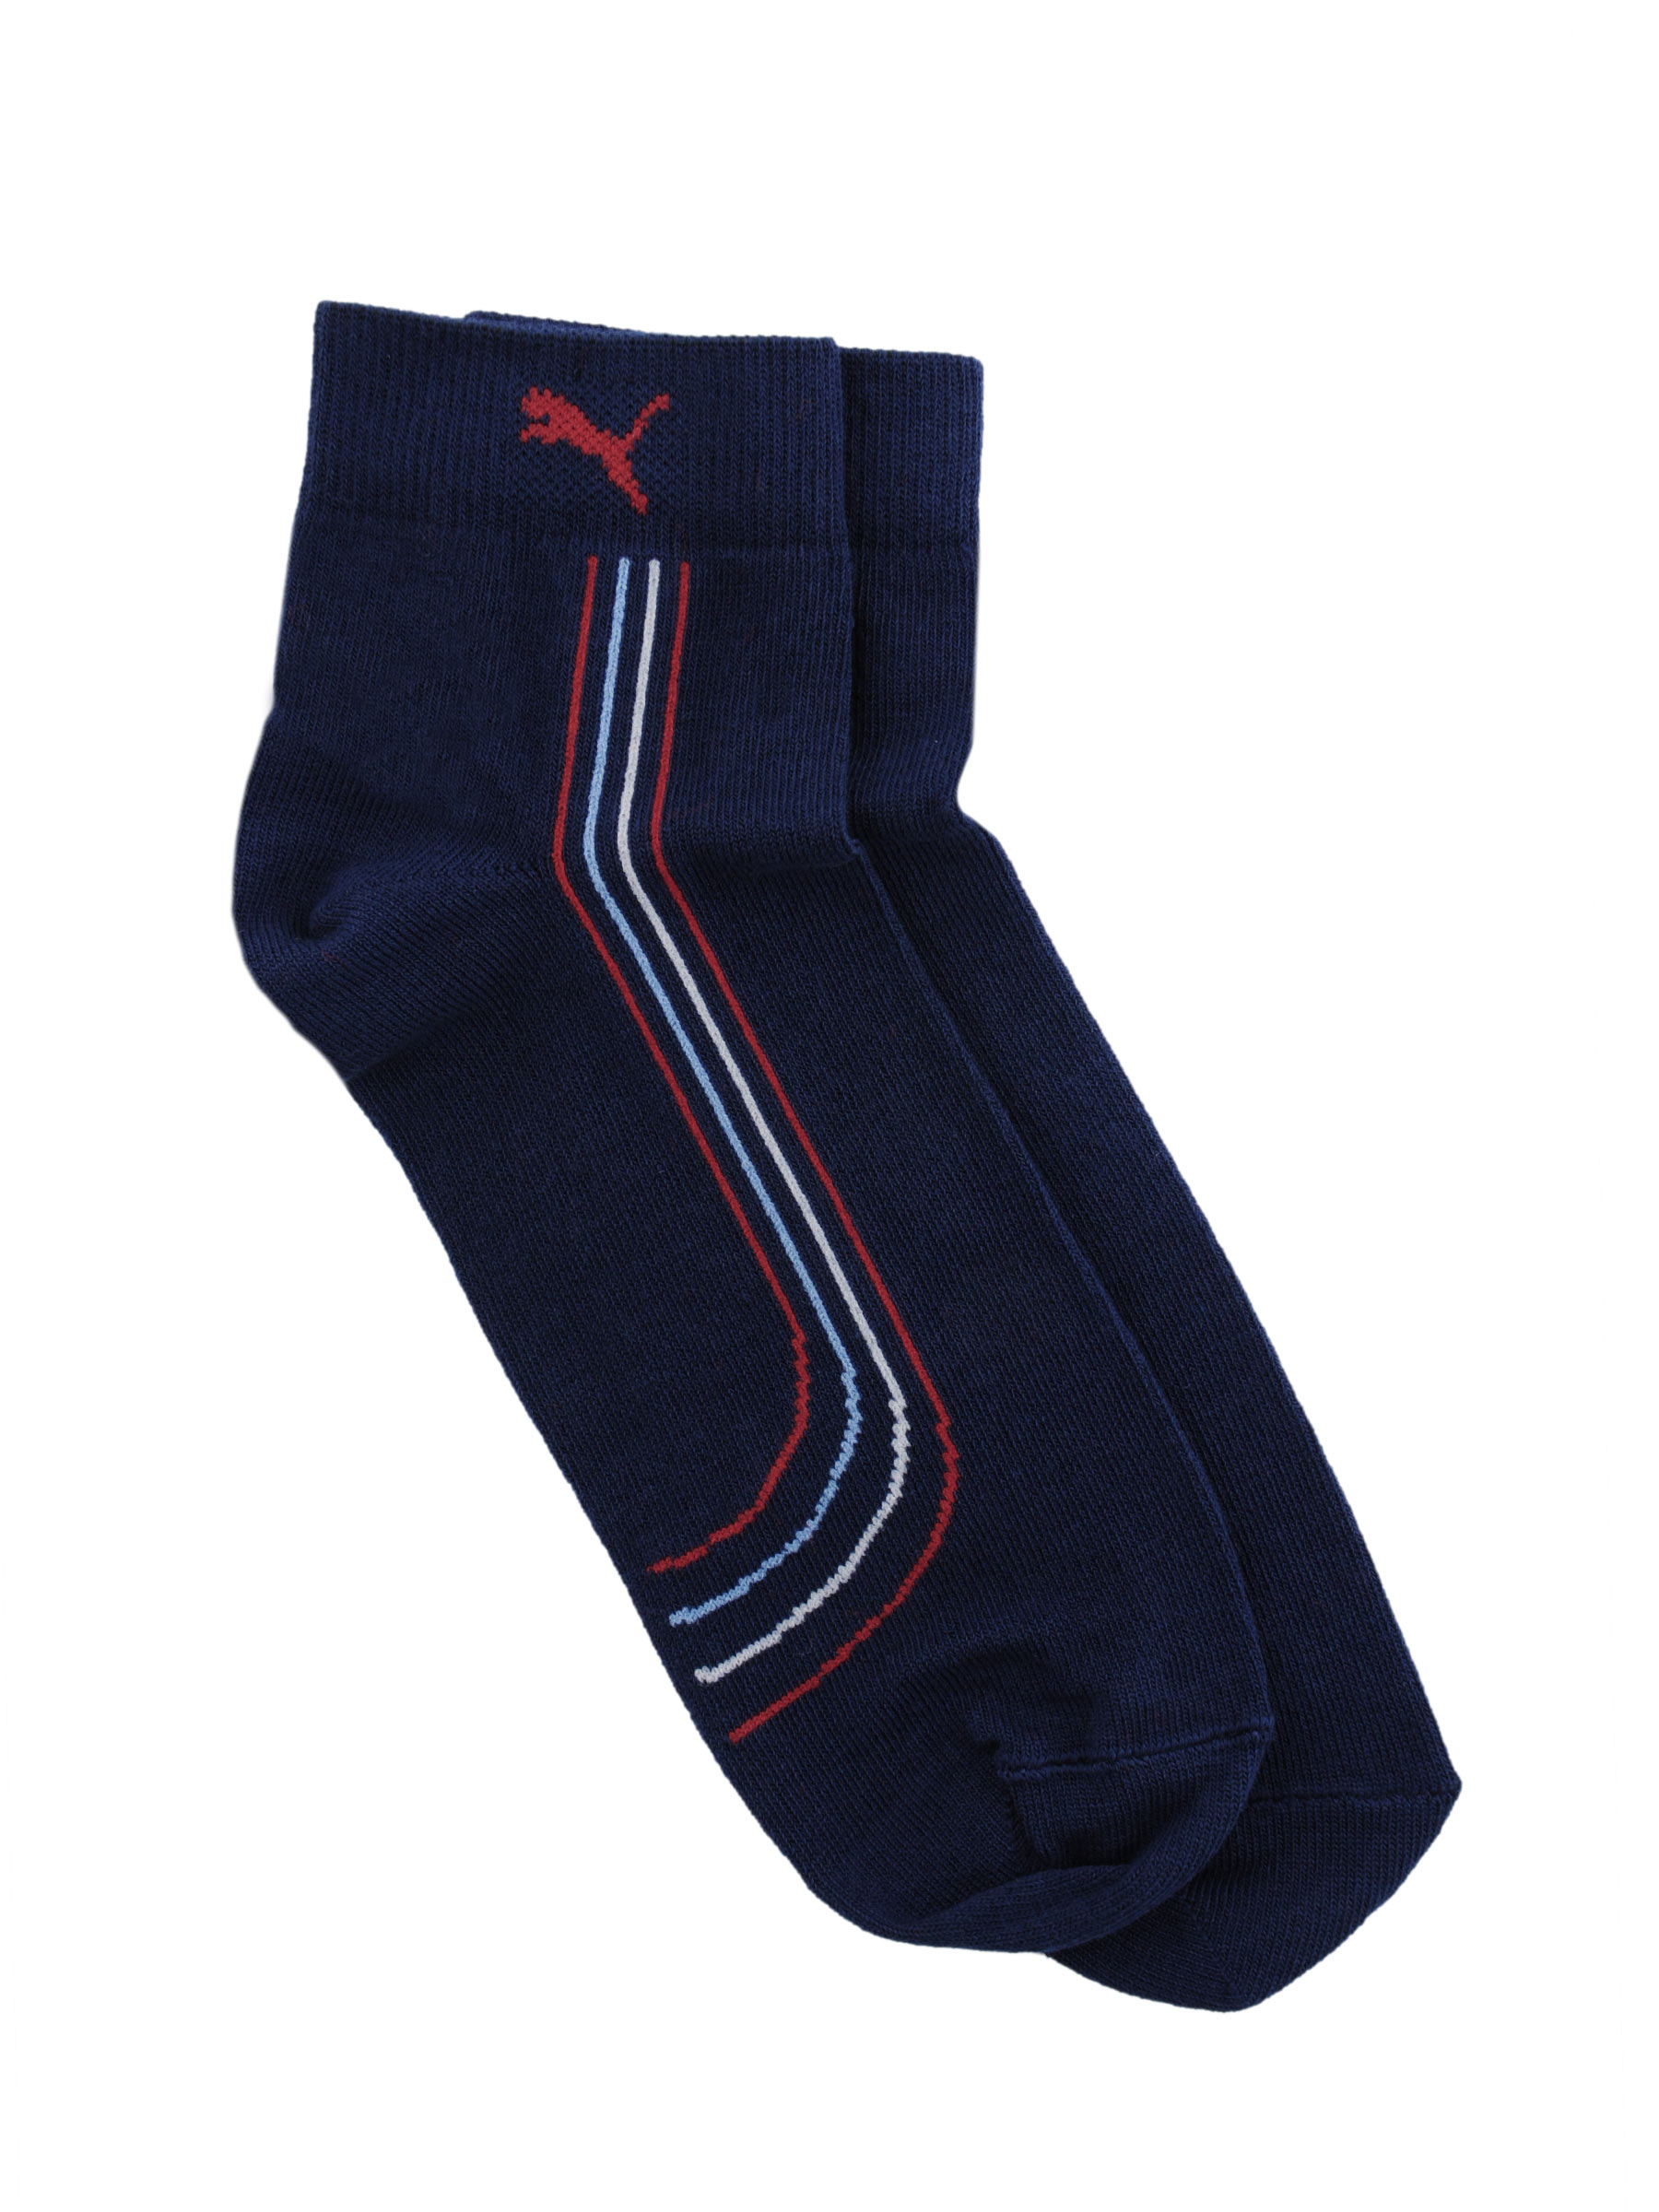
Puma Men Ftpa Quarters Navy Blue Socks
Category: Accessories / Socks / Socks
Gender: Men
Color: Navy Blue
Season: Summer 2010
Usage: Casual